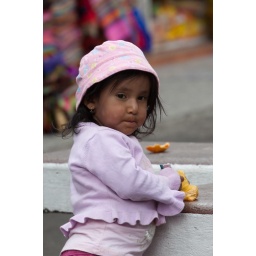
Girl from a street market in Quito, EcuadorCanon XSiCanon 70-300